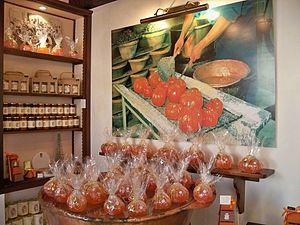
Fuits confits d'Apt et leur fabrication
Les fruits confits d'Apt sont une confiserie qui doit son essor, dès le XIVᵉ siècle, à la papauté d'Avignon. La gamme de ces fruits confits va des cerises, melons, abricots, figues, poires, prunes, clémentines, à l'angélique, en passant par les écorces d'orange et de citron, le cédrat et l'ananas.
La cuisine occitane est une cuisine diversifiée qui a des traits caractéristiques de la cuisine méditerranéenne, mais se différencie des cuisines catalane et italienne. En raison de la taille de l'Occitanie et la grande variété de ses terroirs, allant des Pyrénées aux Alpes, de la côte méditerranéenne au Massif central qu'elle englobe majoritairement, c'est une cuisine très variée mais, au-delà de la traditionnelle partition entre l'usage de la graisse de canard au sud ouest et de l'huile d'olive au sud-est, il existe un certain nombre de traits communs à l'ensemble de ce territoire et l'opposant parfois nettement au reste de la France.